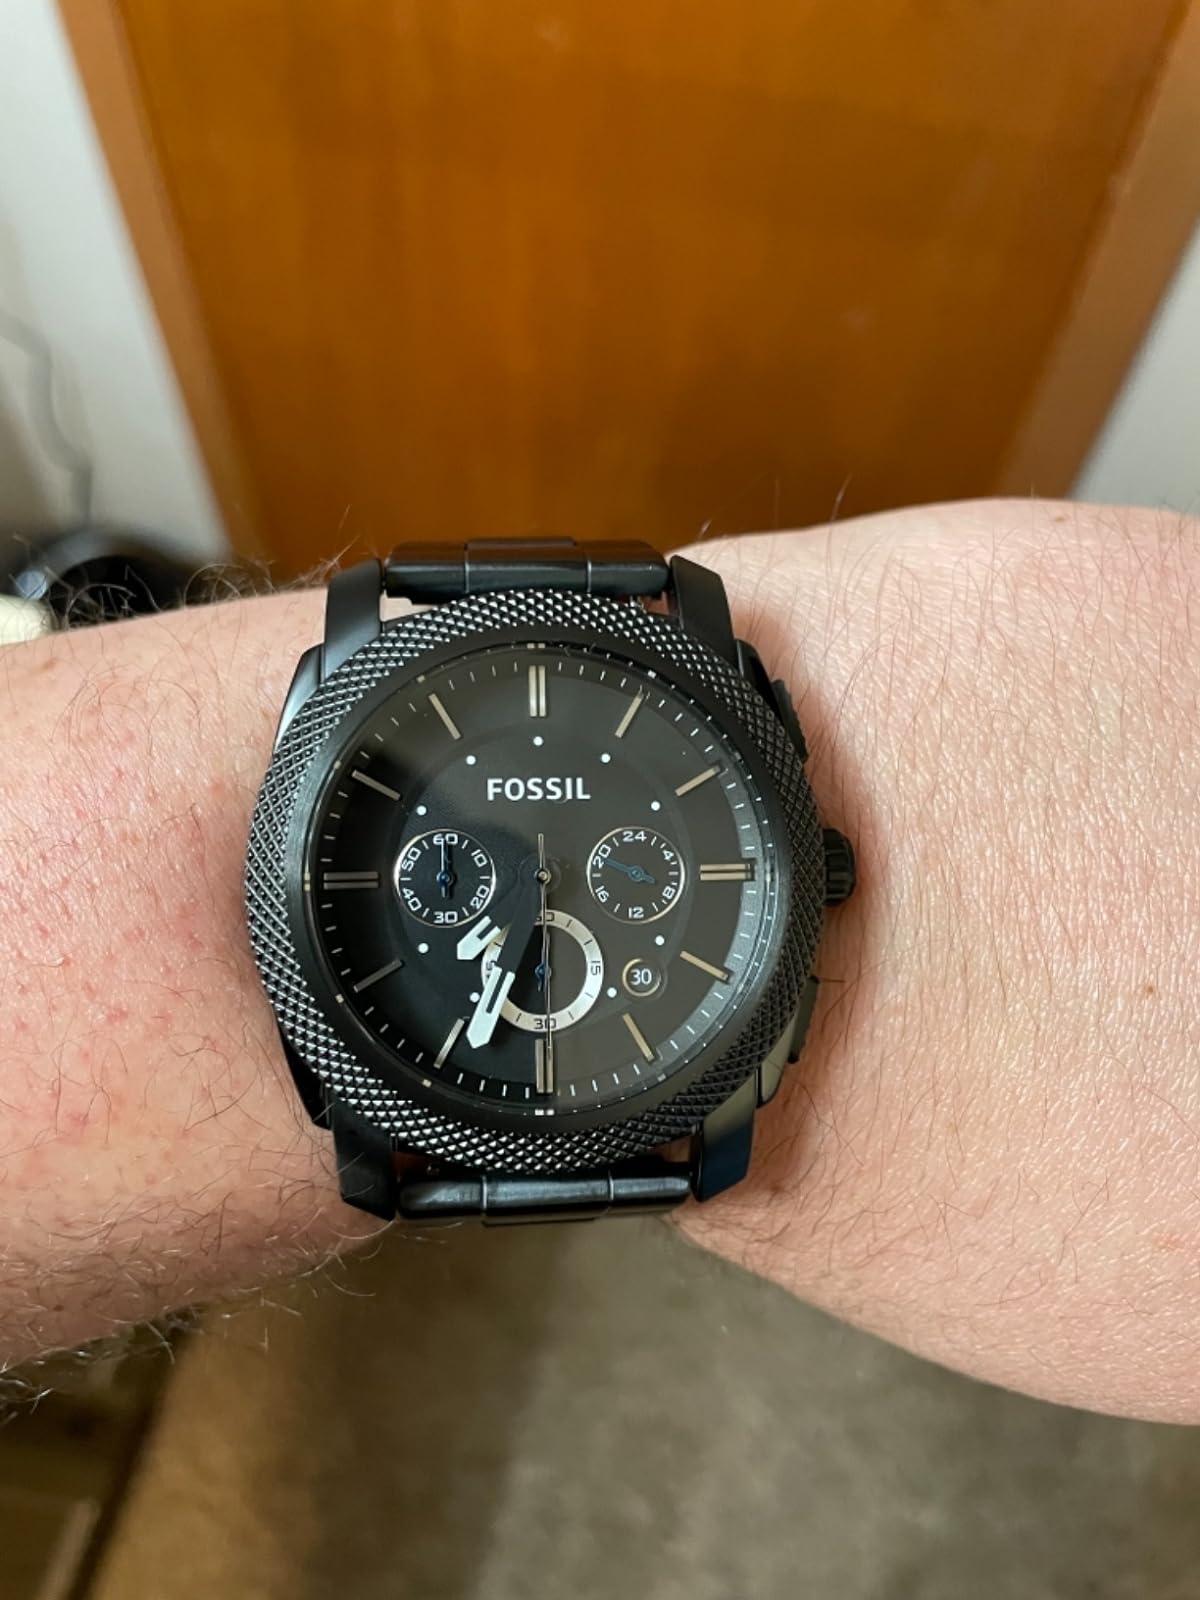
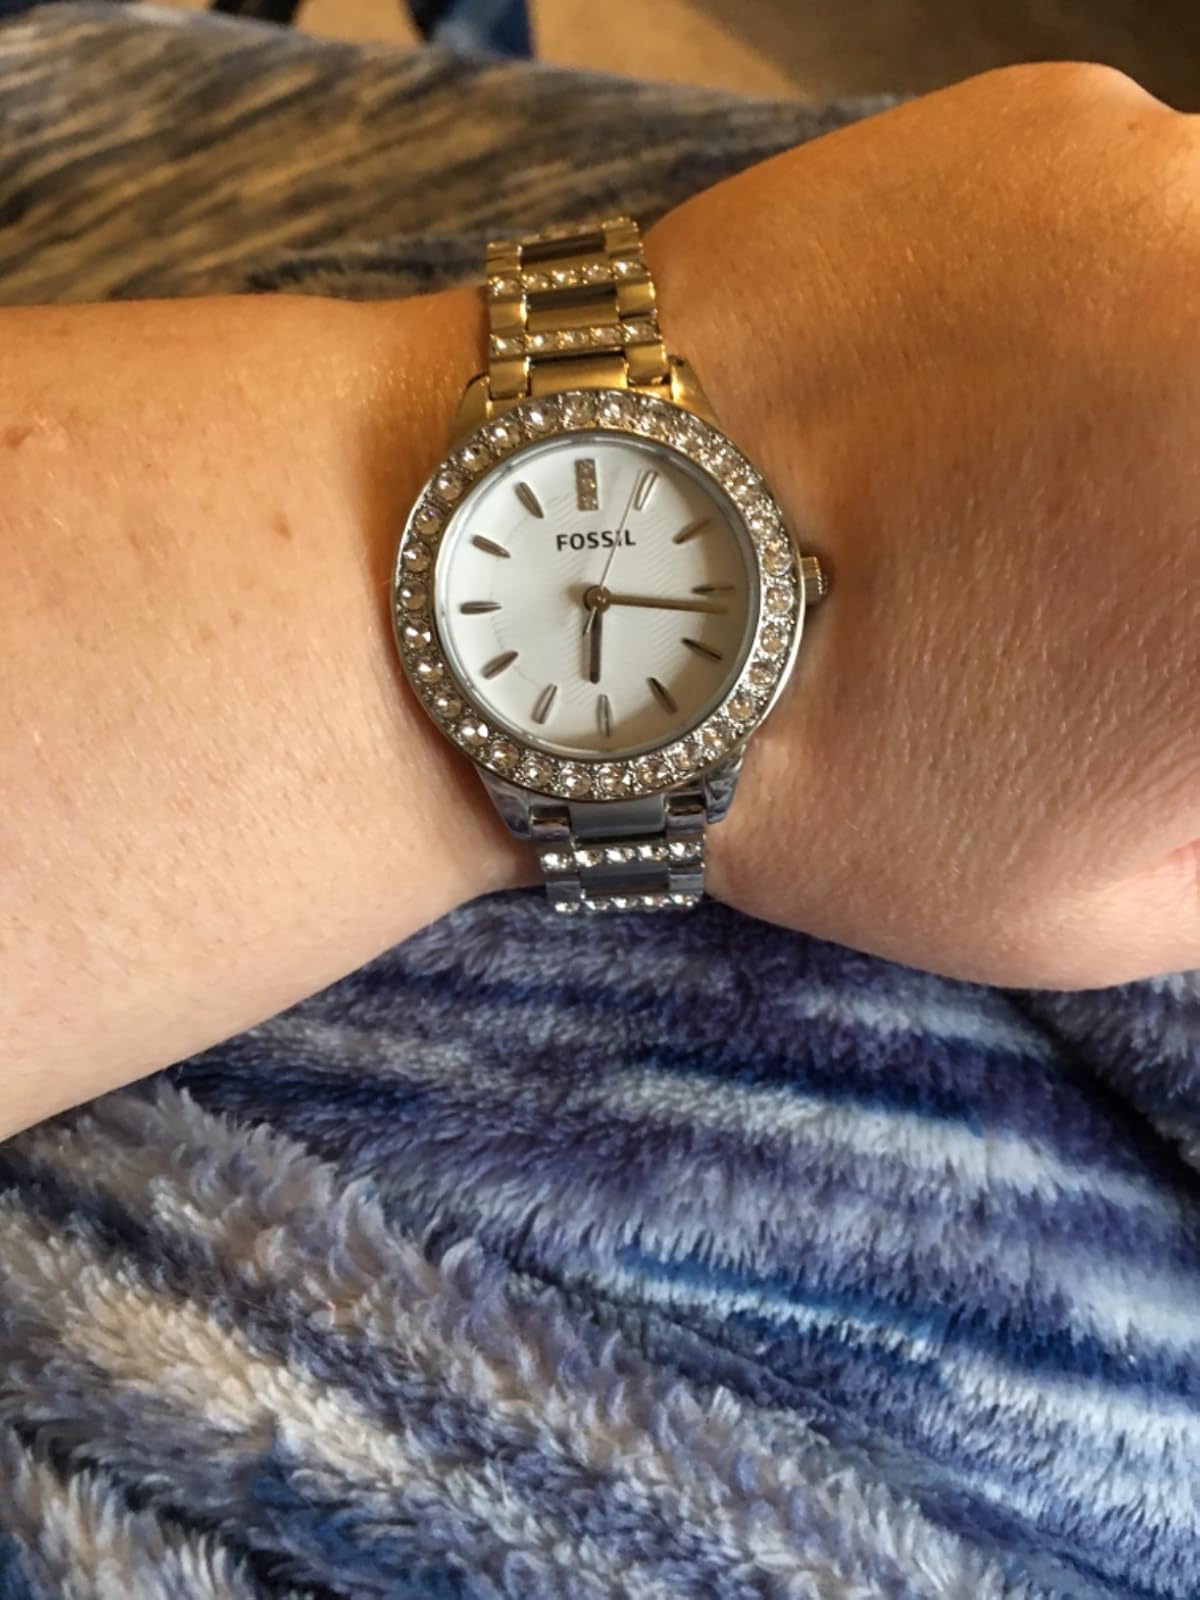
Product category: accessories_watch
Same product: no